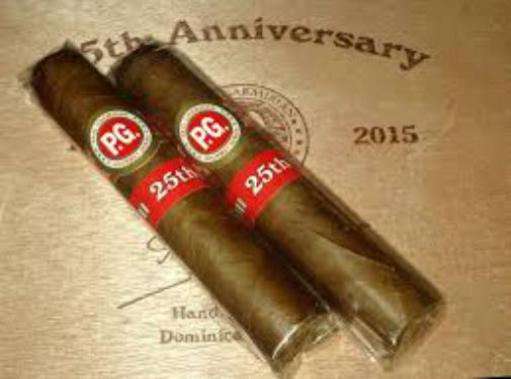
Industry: Necessities